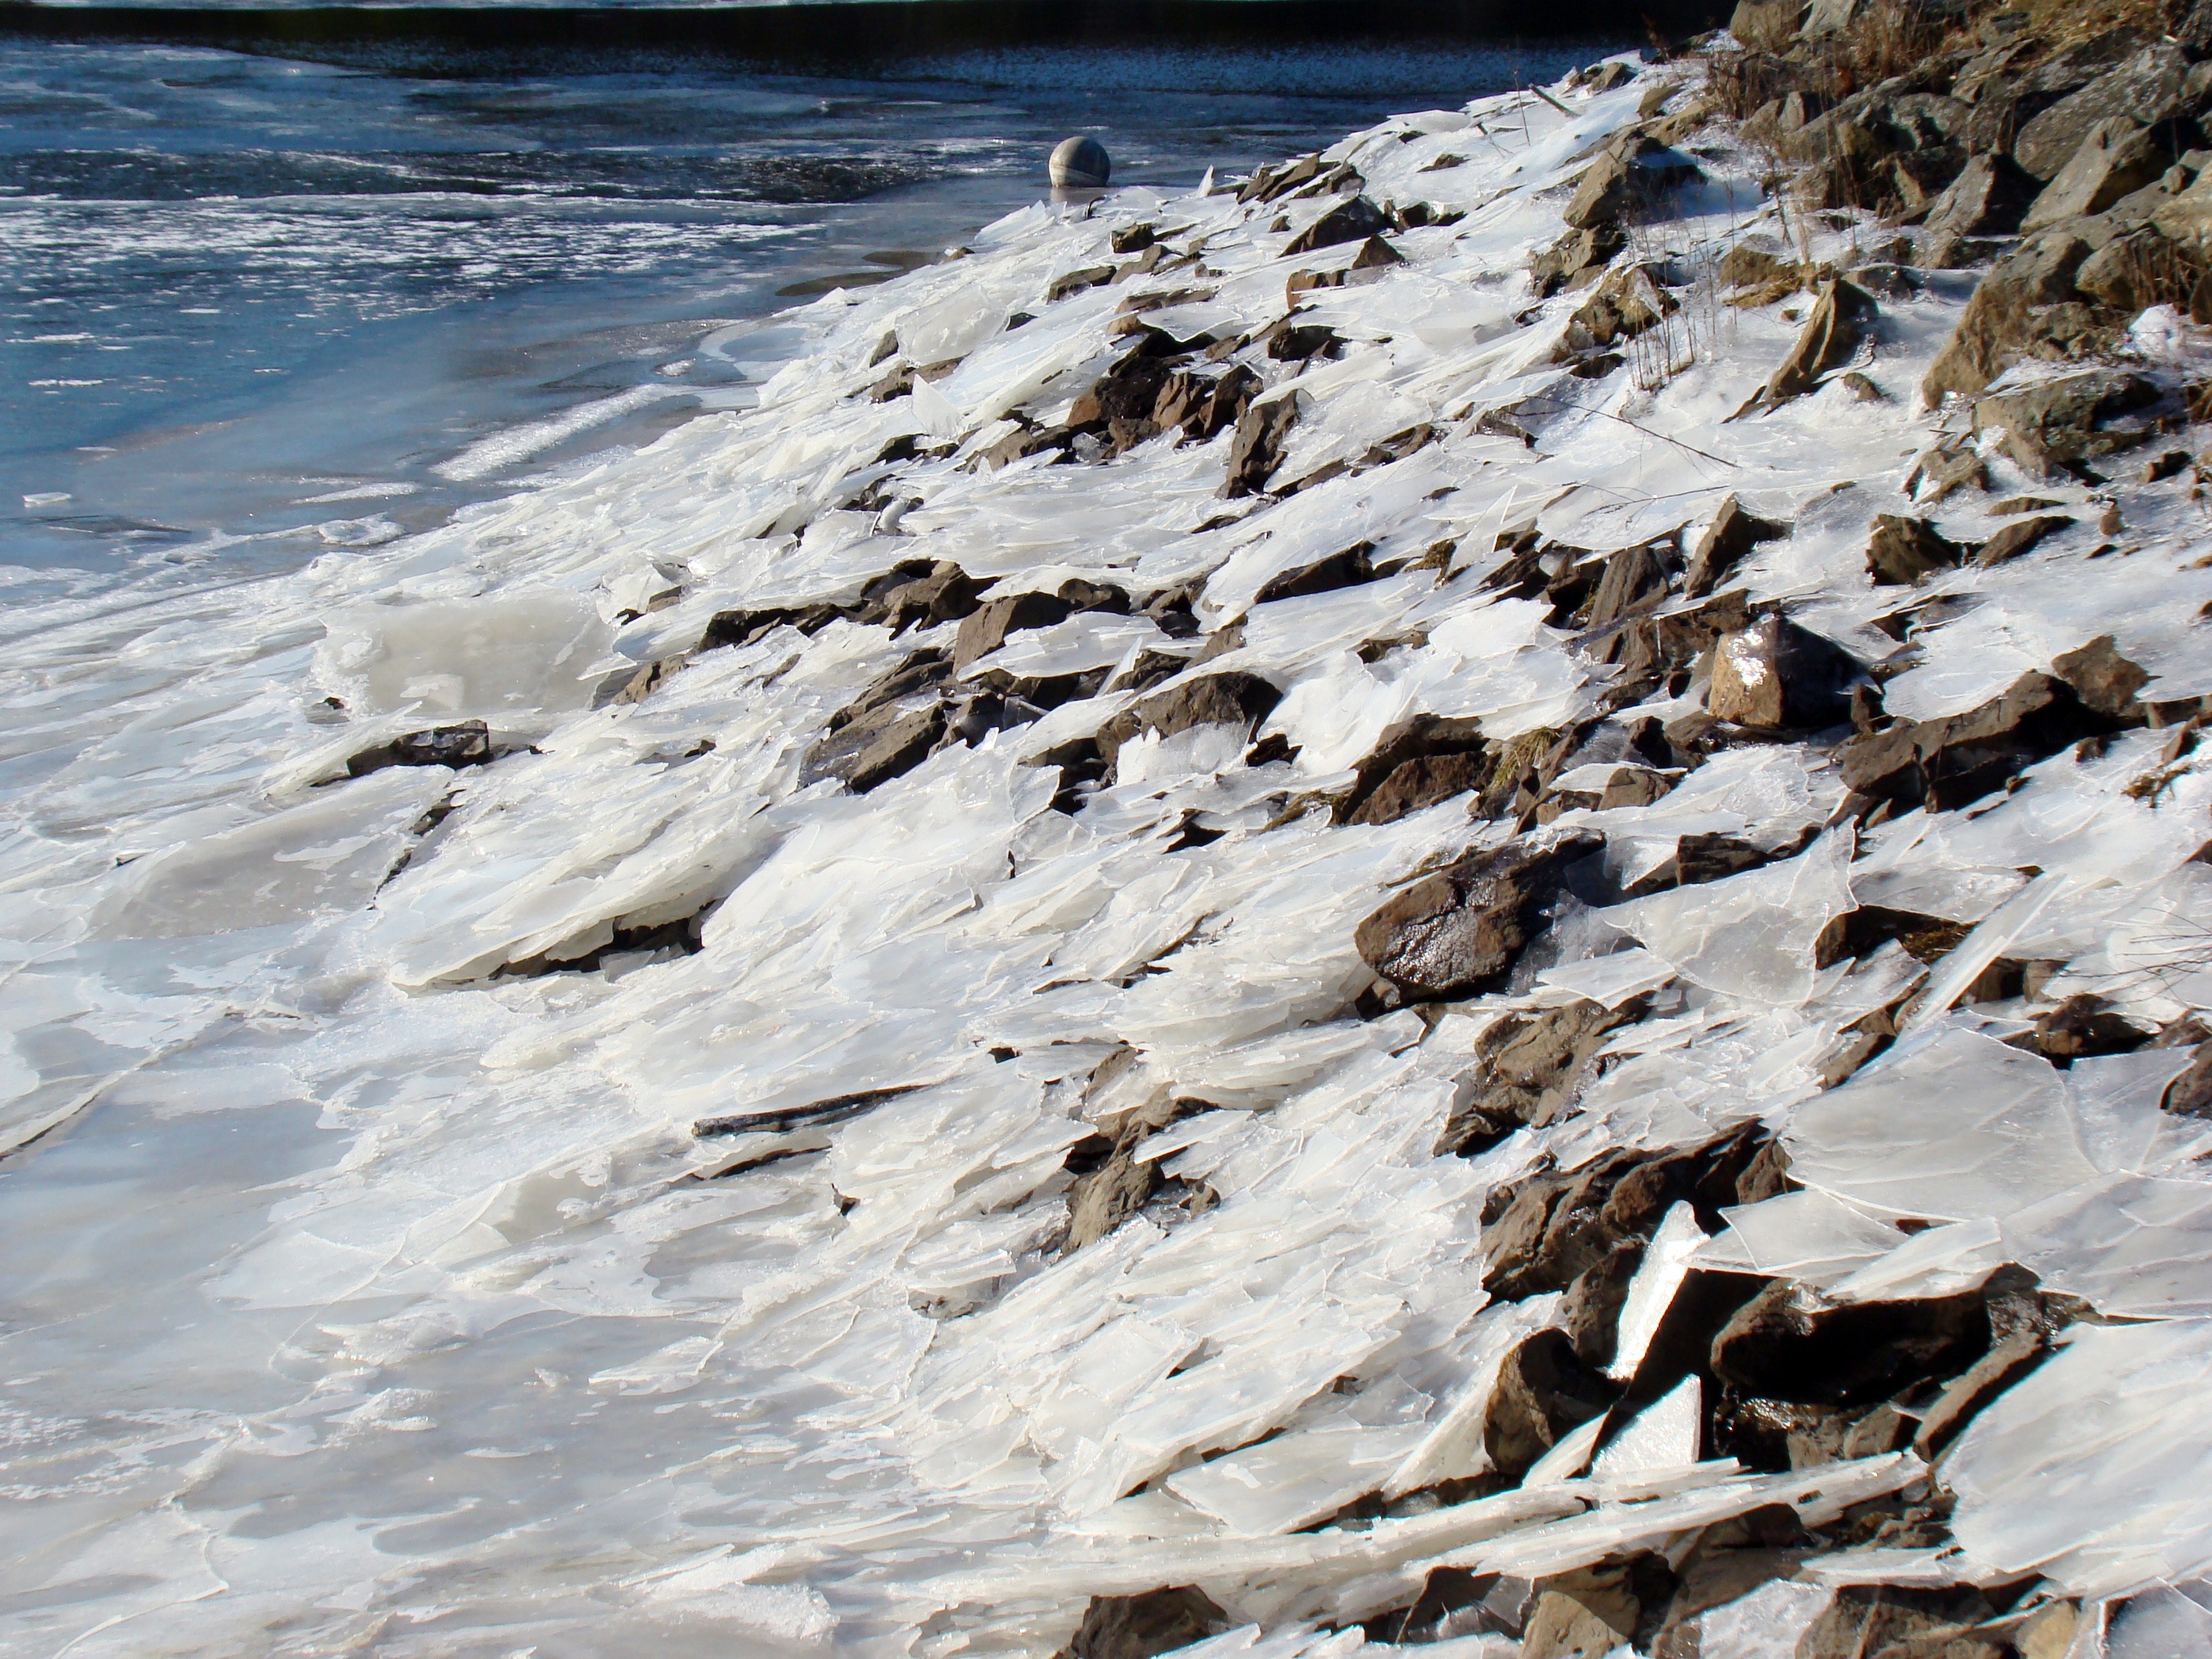
beach, landscape, sea, coast, water, nature, rock, ocean, snow, cold, winter, shore, wave, river, cliff, ice, weather, frozen, terrain, season, geology, geological phenomenon, wind wave